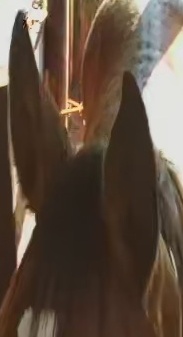
Face region: ears (position_of_ears)
Pain indicator: not_present